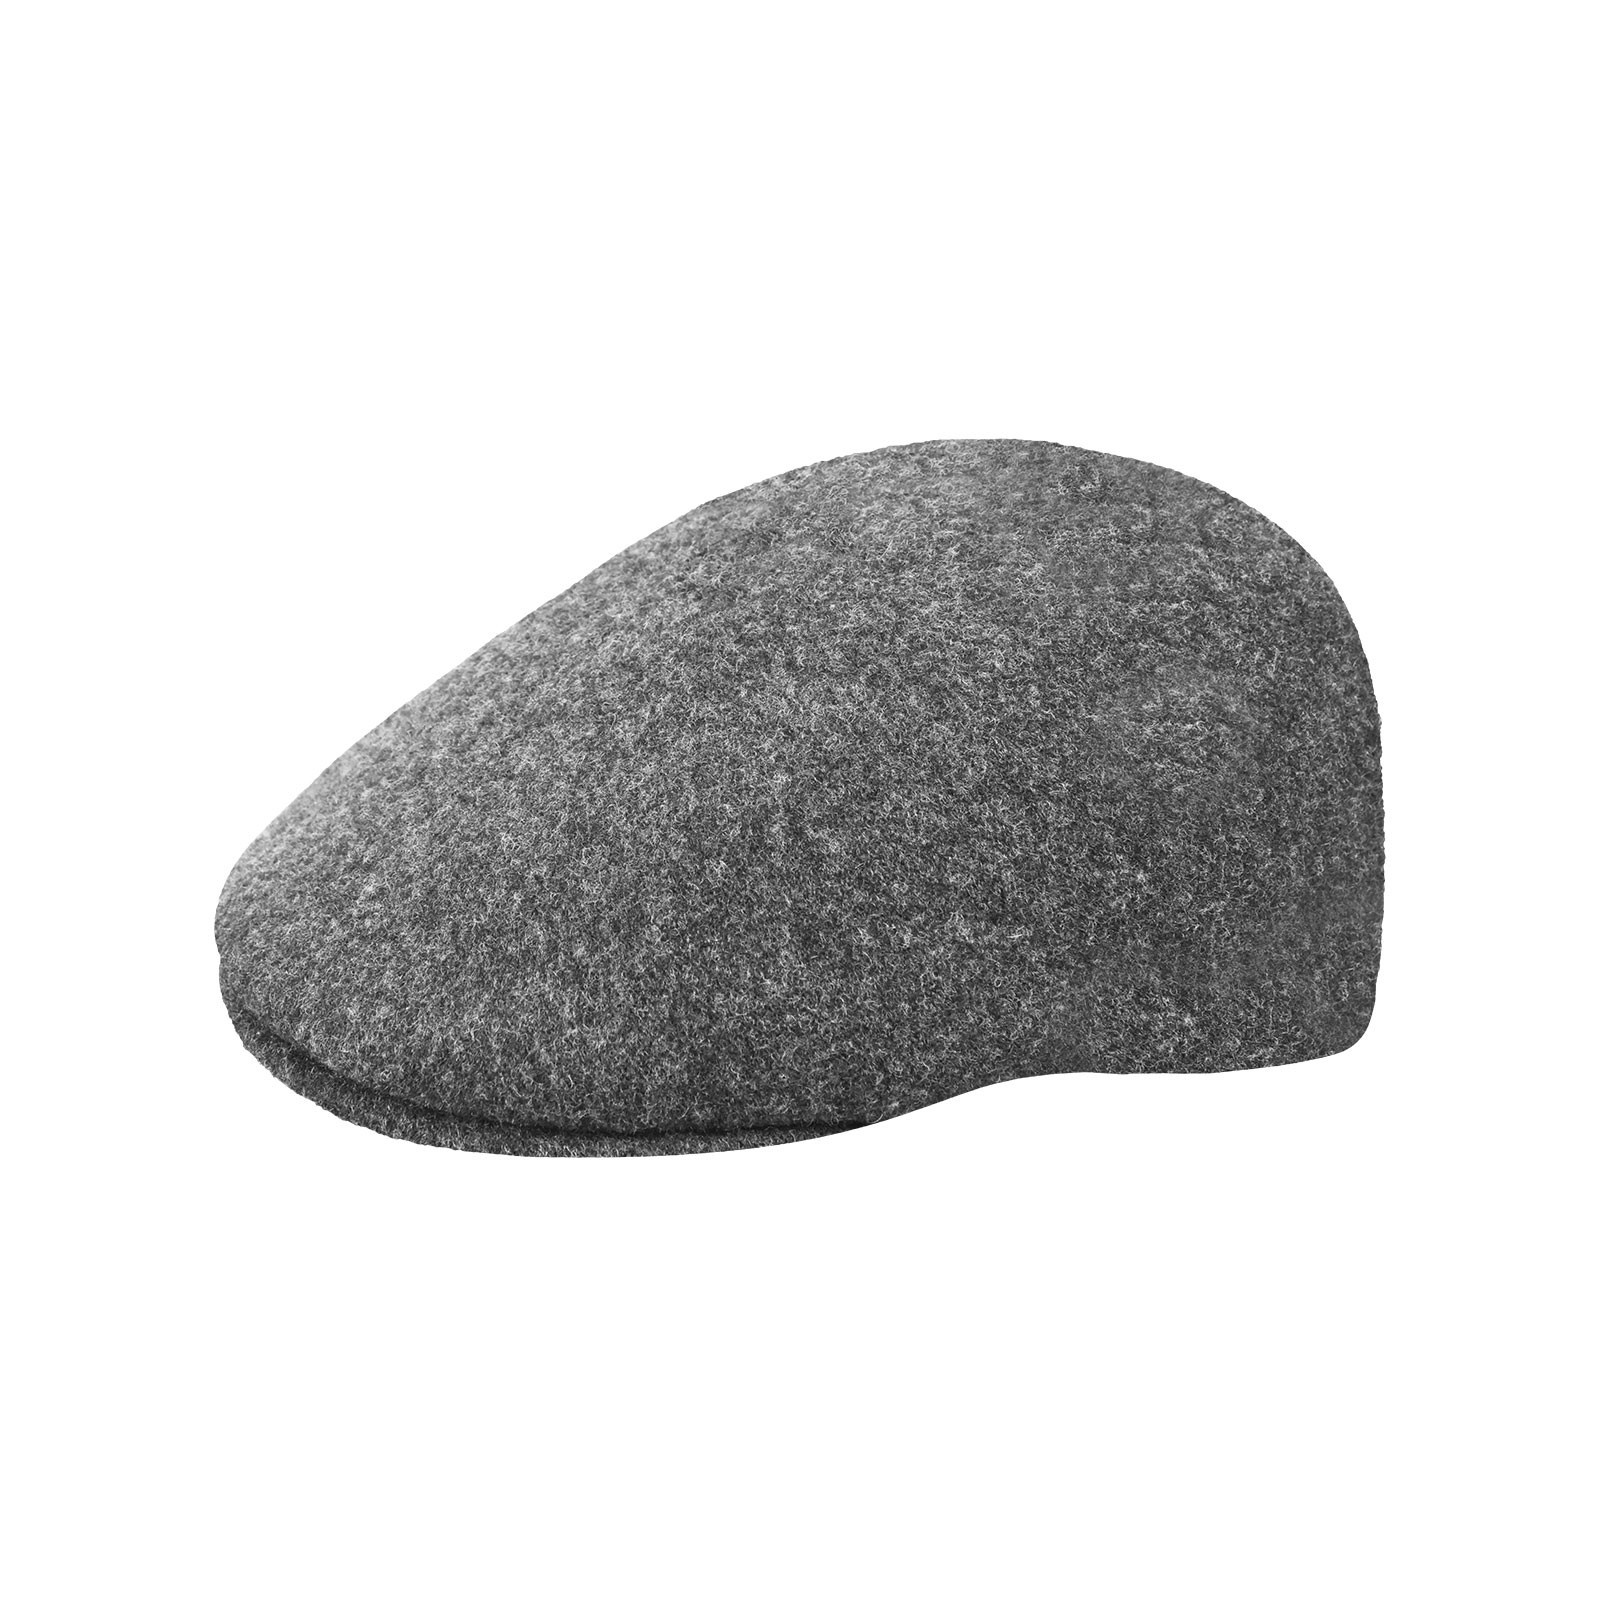
Baschi e berretti Unisex Kangol - Seamless Wool 507 - Grigio
-- Composizione: 70% Lana 30% Acrilico -- Codice prodotto: K0875FA-DF026
Brand: Kangol
Category: Apparel & Accessories > Clothing Accessories > Hats > Flat Caps